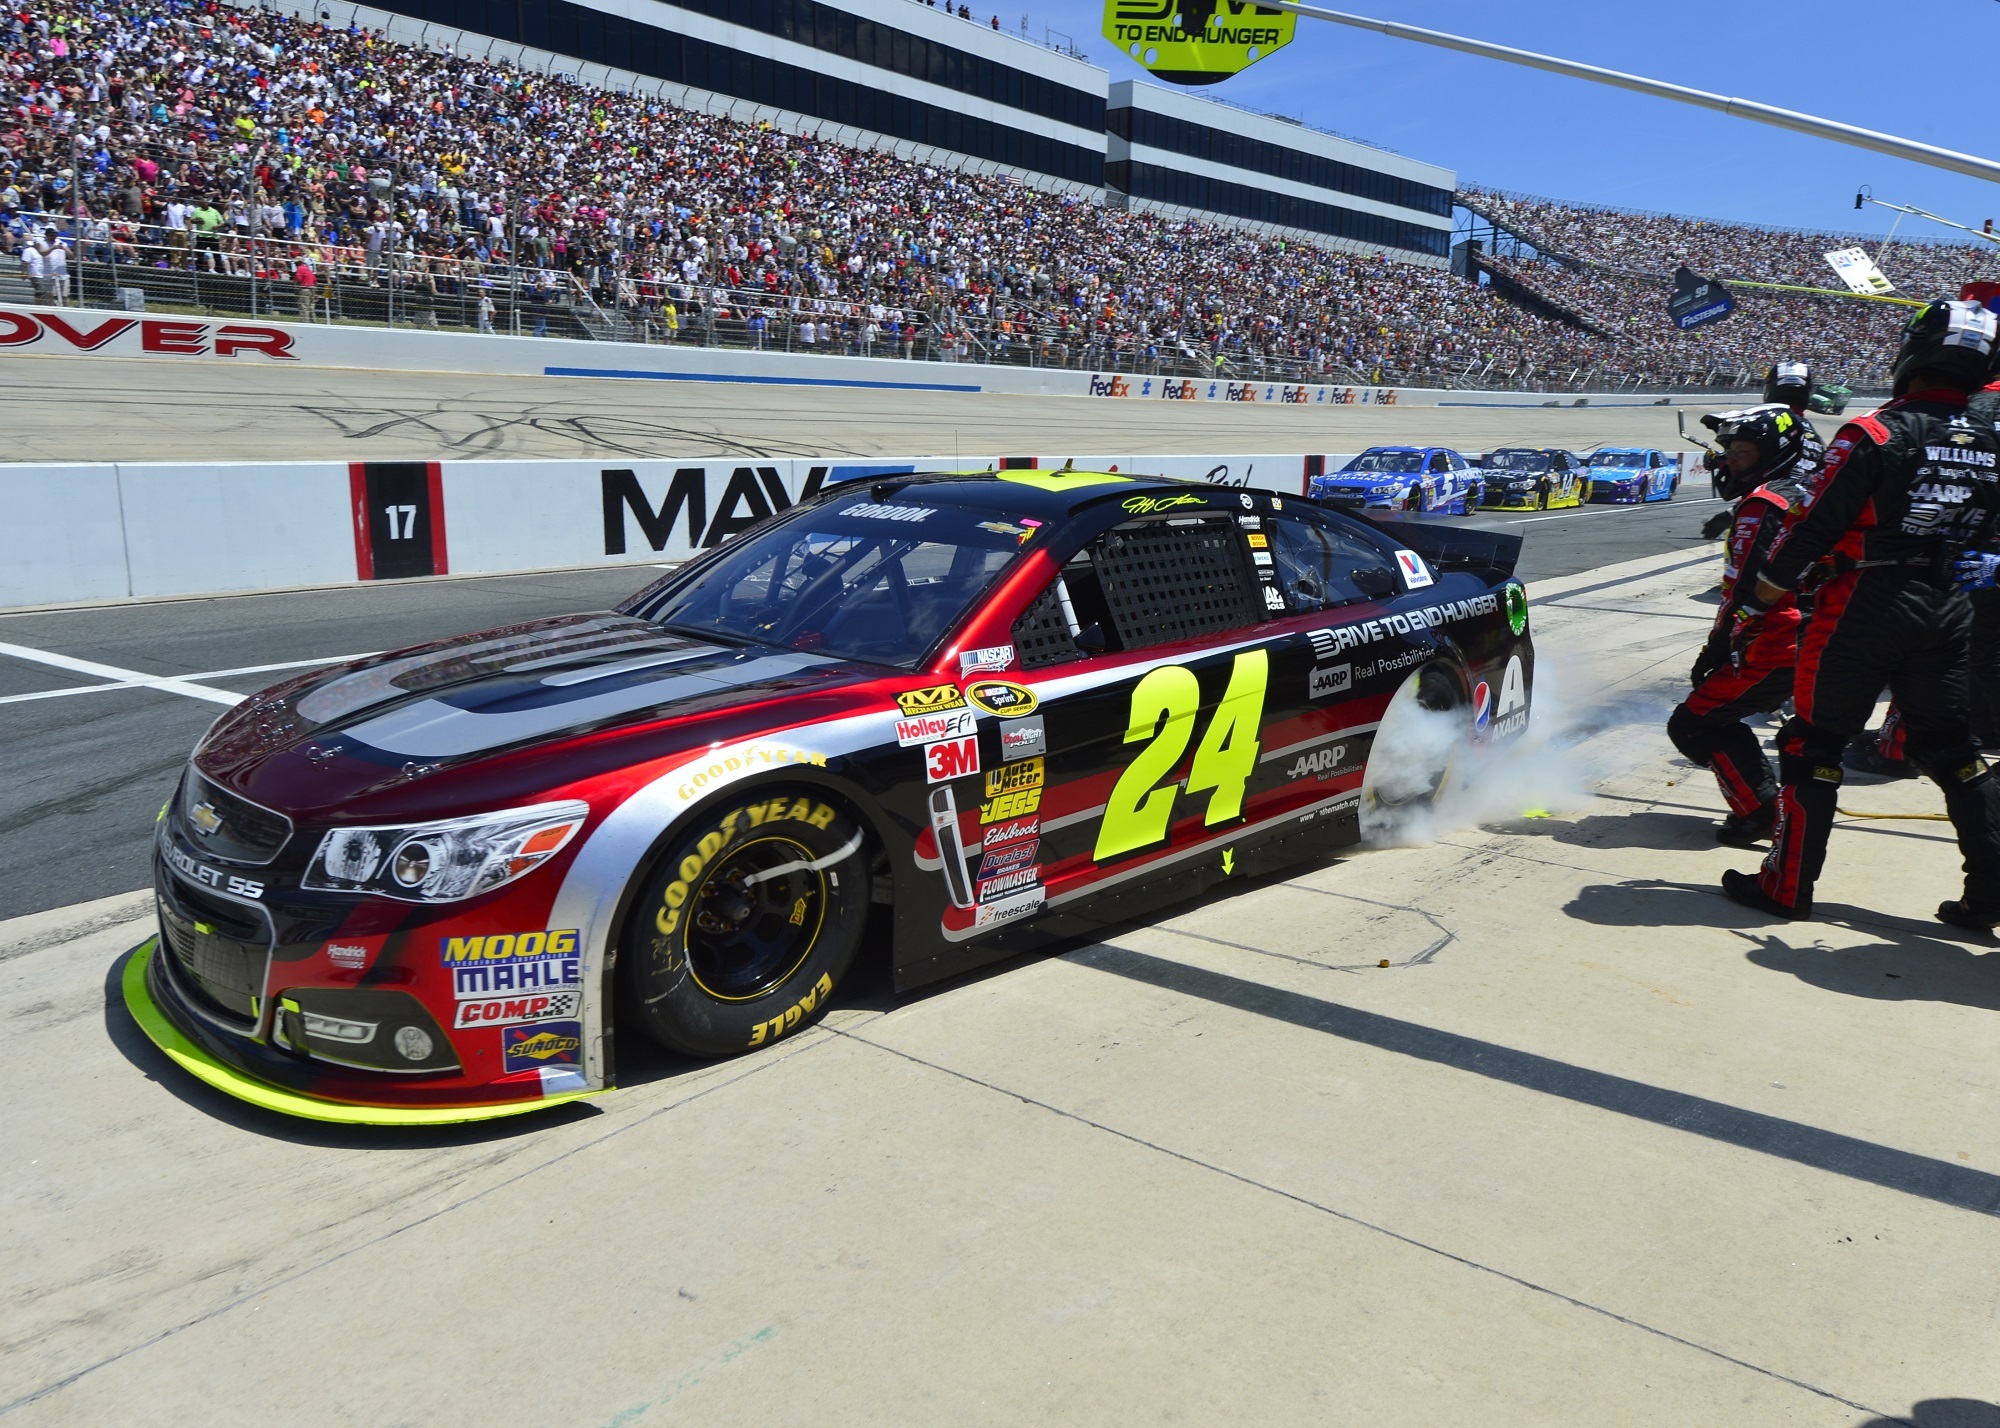
structure, sport, car, vehicle, drive, speed, sports car, race car, race, supercar, sports, tires, engine, racing, motor, gasoline, race track, fast, racetrack, motorsport, nascar, drivers, pit stop, touring car, auto racing, automobile make, automotive design, luxury vehicle, sport venue, performance car, stock car racing, pit crew